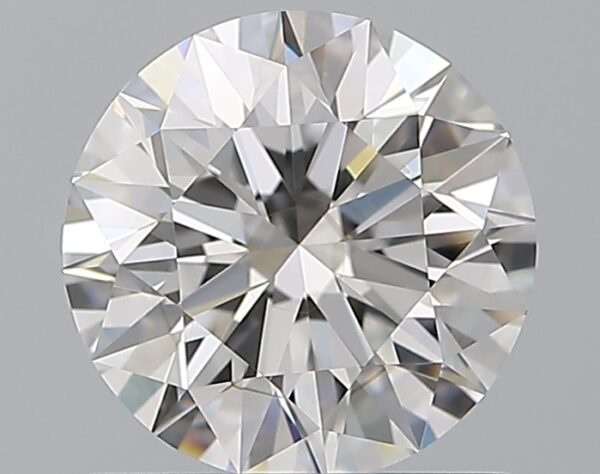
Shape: round
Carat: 1.09
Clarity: VVS1
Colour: D
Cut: EX
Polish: EX
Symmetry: EX
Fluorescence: N
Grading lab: GIA
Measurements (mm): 6.58 x 6.61 x 4.11